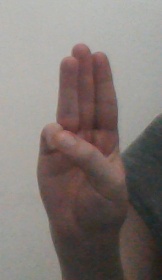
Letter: thaa